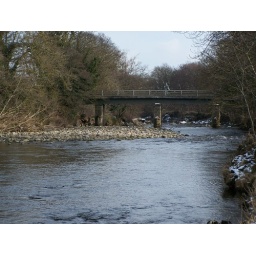
road bridge over the river wear